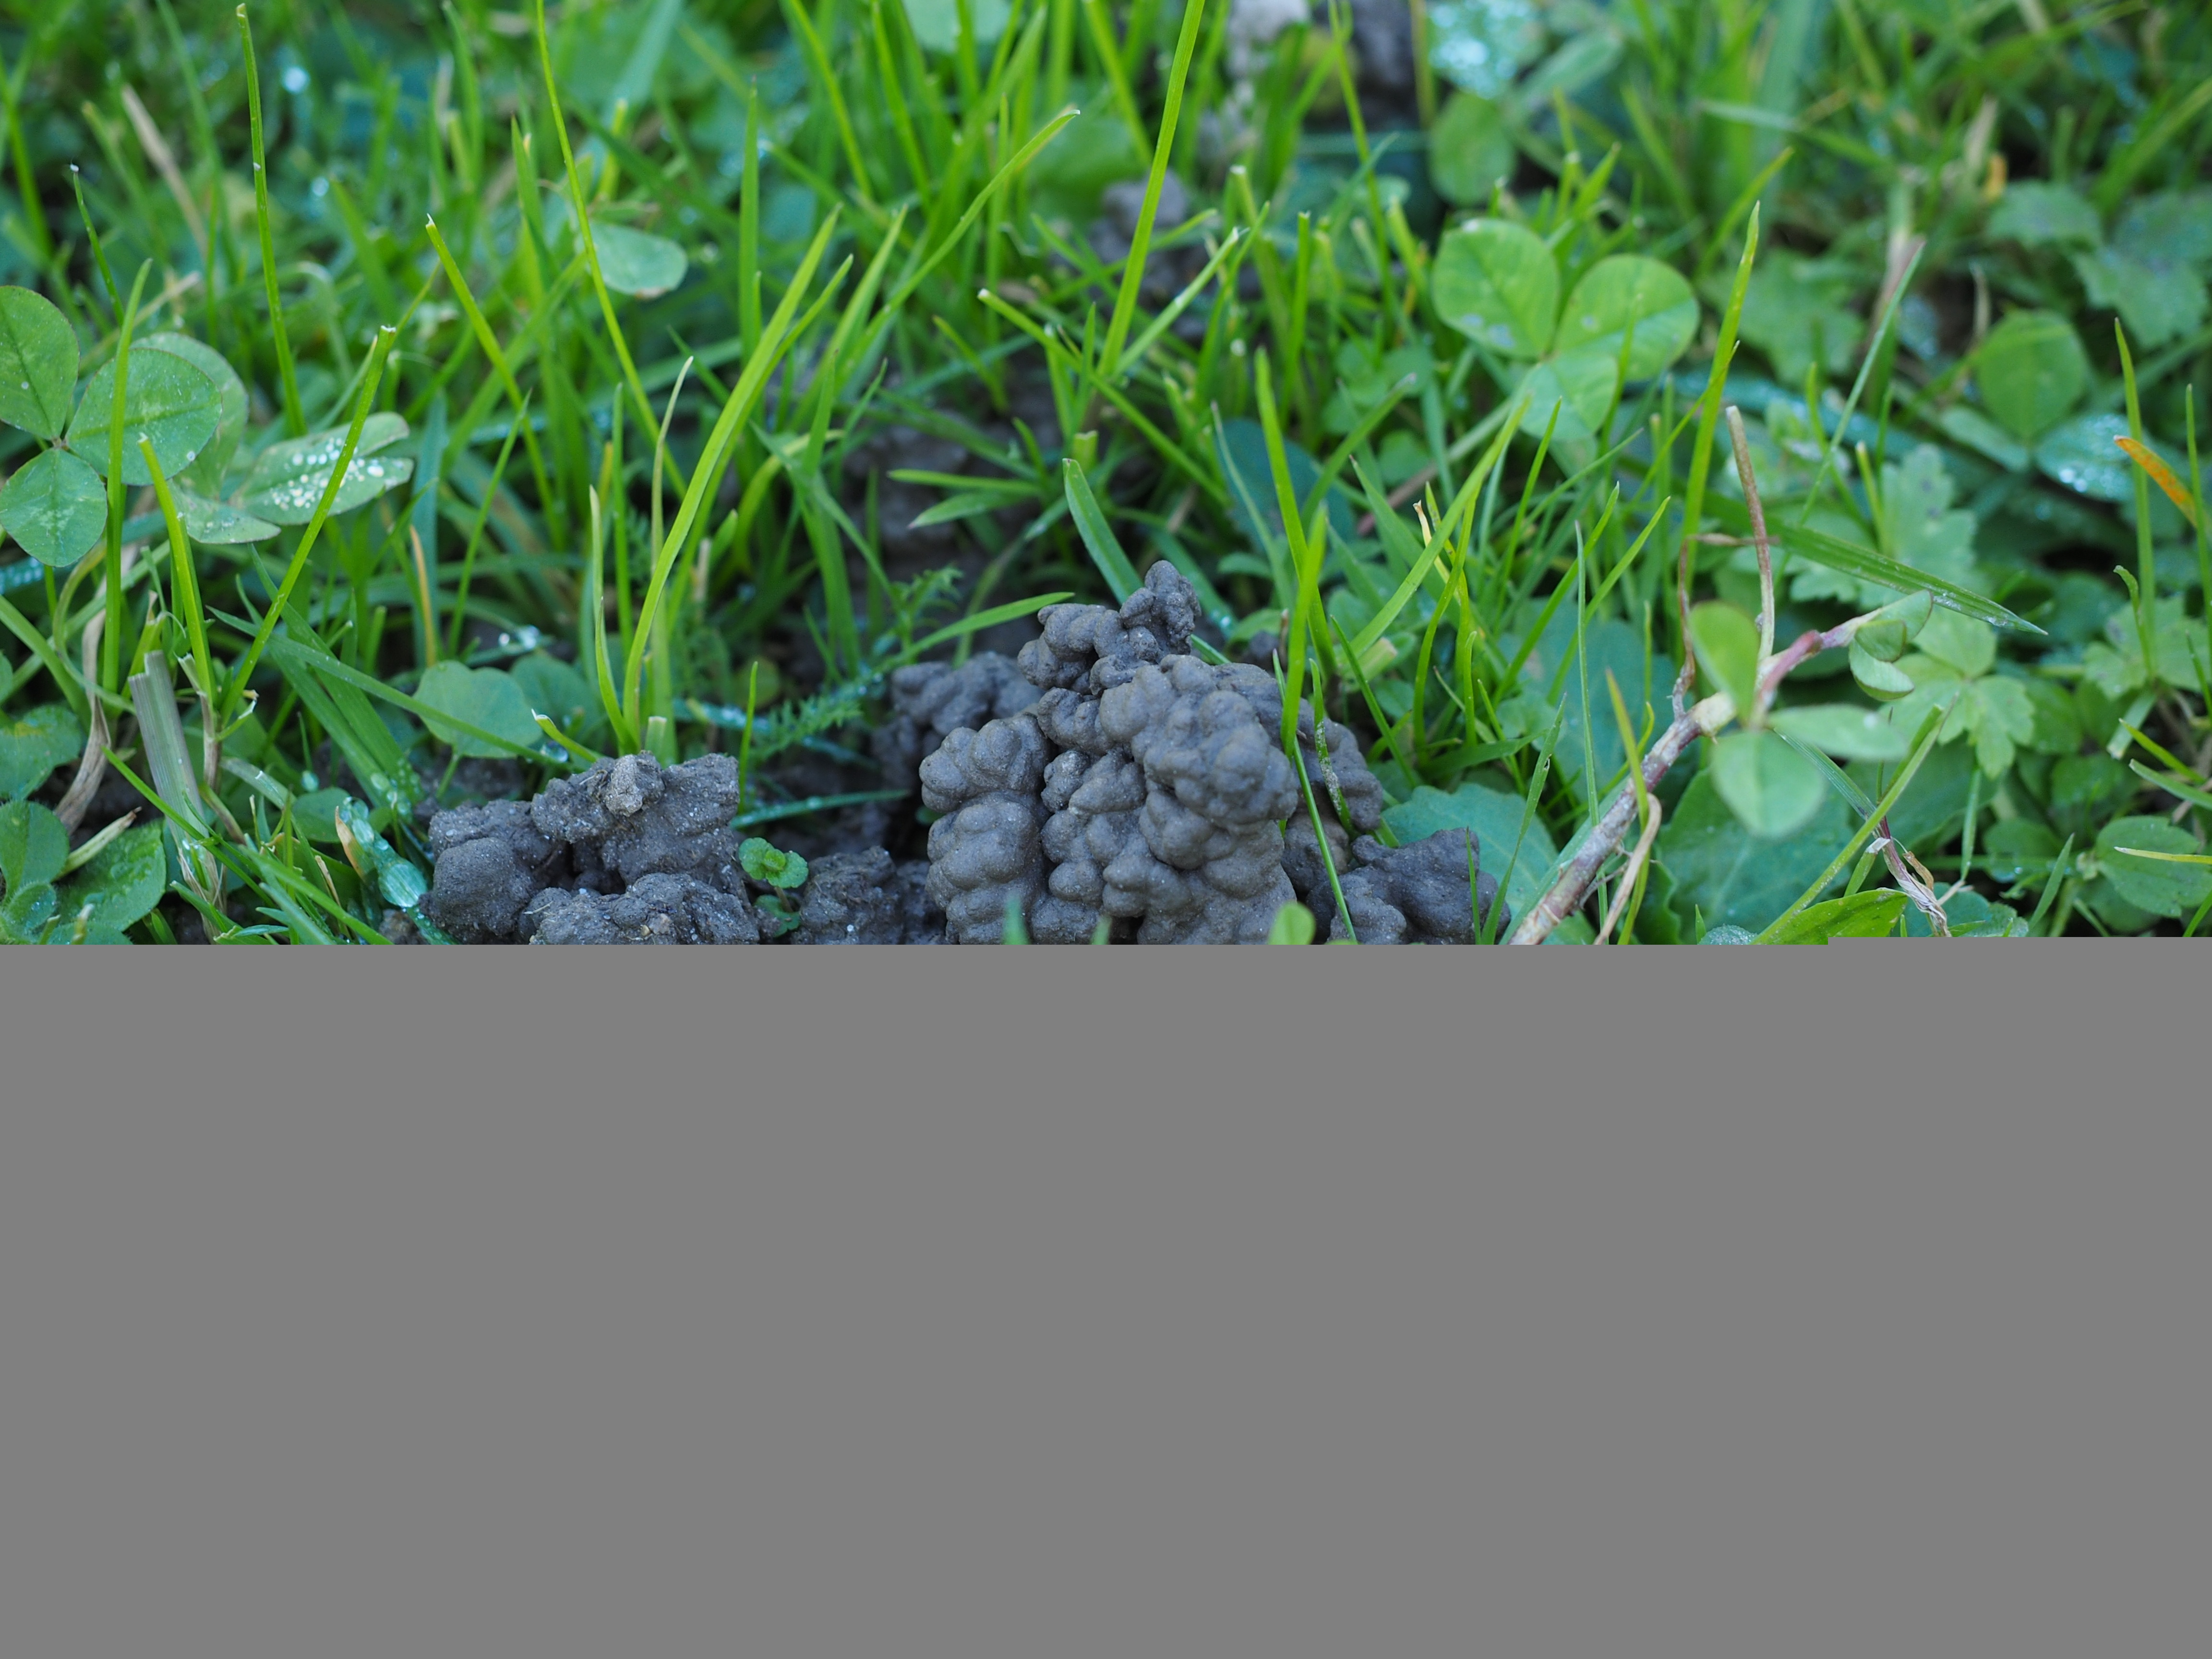
plant, meadow, leaf, flower, food, green, produce, soil, flora, earth, flowering plant, ejection, land plant, earthworm heaps, erdh ufchen